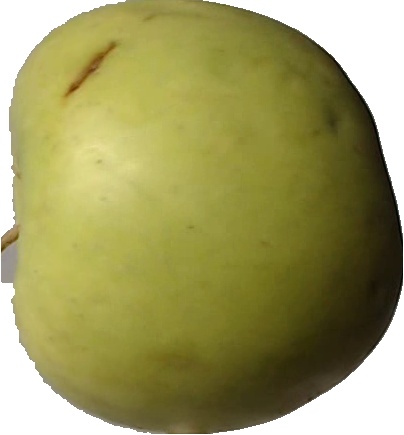
Label: apple_golden_3